South Region (Cameroon)

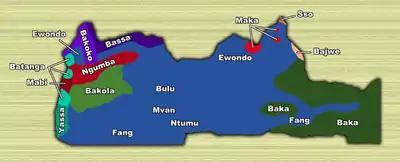
Locations of South Province ethnic groups

The majority of the inhabitants of the South are members of various Bantu tribes that are collectively known as the Beti-Pahuin ("Béti-Pahouin"), the Fang-Beti, or simply the Fang. All of these groups speak various dialects of the Beti language. In addition, most inhabitants of the more populated areas can also speak French.